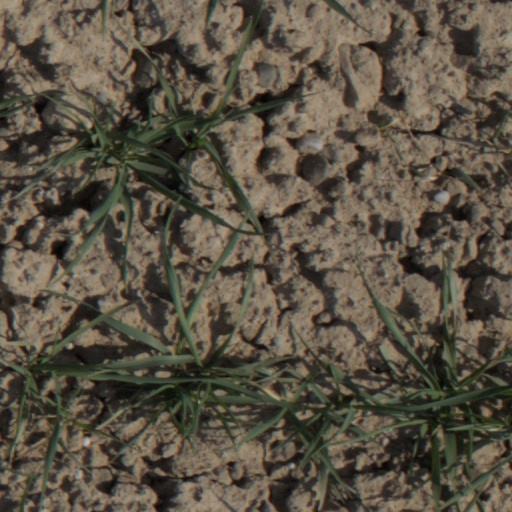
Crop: wheat